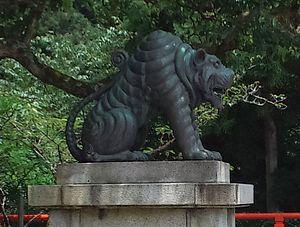
Le Kurama-dera est un temple bouddhiste situé à l'extrême nord de Kyoto au Japon qui abrite quelques trésors nationaux. Il est membre de la secte Tendai et subordonné au Shōren-in depuis le XIIᵉ siècle jusqu'en 1949 quand il fonde sa propre entité religieuse. L'objet de culte est ésotérique et unique au temple. Il passe pour avoir été fondé par un disciple de Jianzhen.